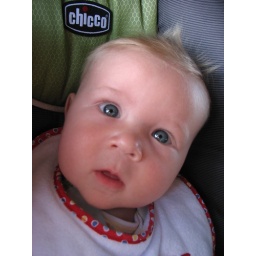
20 weeks old in car seat